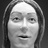
Emotion: surprise